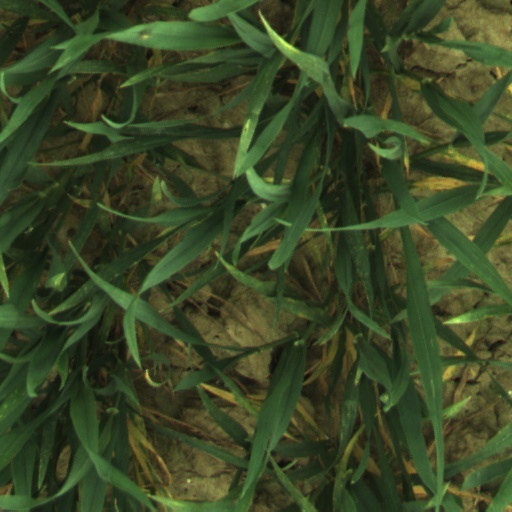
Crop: wheat